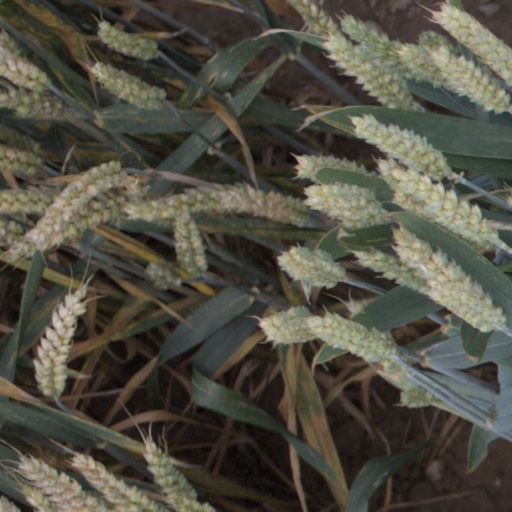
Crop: wheat